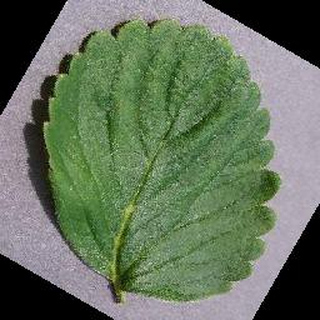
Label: healthy_strawberry